Irv Rybicki

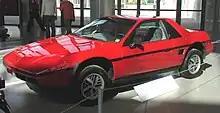
1984 Pontiac Fiero

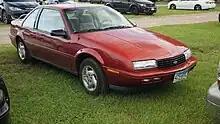
1995 Chevrolet Beretta

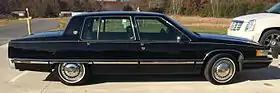
1993 Cadillac Sixty Special

Rybicki superseded Bill Mitchell, an outspoken, passionate designer, as GM Styling vice president on August 1, 1977 – at a time when the industry and company faced new fuel economy, safety regulations and emissions regulations; increased foreign competition, and a more controlling upper management. He was only one of seven to hold the Vice President of Design position, including Harley Earl, Bill Mitchell, Chuck Jordan, Wayne Cherry, Ed Welburn and Michael Simcoe.